Ostia (film)

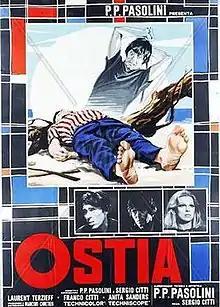

Ostia is a 1970 Italian drama film. It is the directorial debut of Sergio Citti.